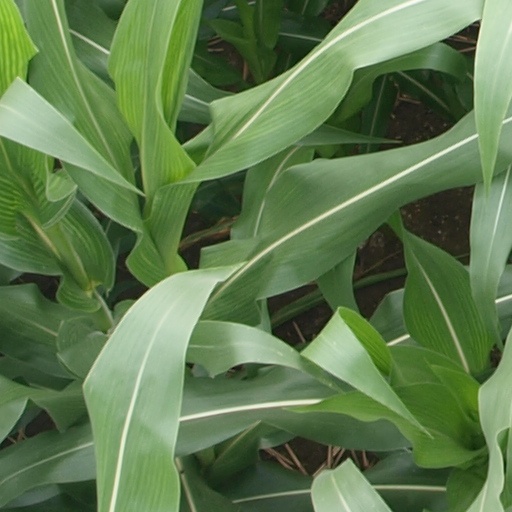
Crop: maize; corn